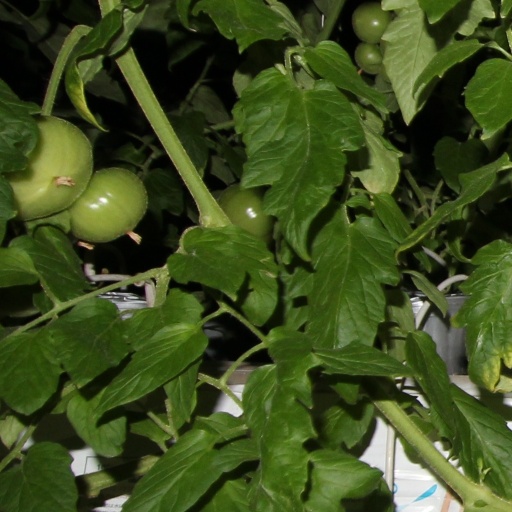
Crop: tomato